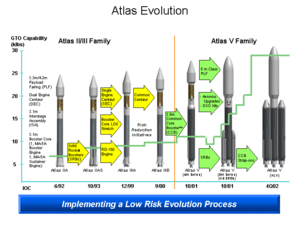
Atlas est une famille de lanceurs spatiaux américains dérivé du missile Atlas premier missile balistique intercontinental américain mis au point à la fin des années 1950. Le lanceur initial est une fusée à combustible liquide brûlant un mélange d'oxygène liquide et de kérosène et disposant de trois moteurs dont deux sont éjectés lors de l'ascension. Le recours à un réservoir-ballon à paroi extrêmement mince permet d'obtenir un engin particulièrement performant.
La liste des systèmes classiques de lancement orbital recense tous les engins développés ou en développement qui permettent de placer un satellite en orbite. Elle comprend les lanceurs et autres systèmes de lancement conventionnels existants comme la navette spatiale américaine.